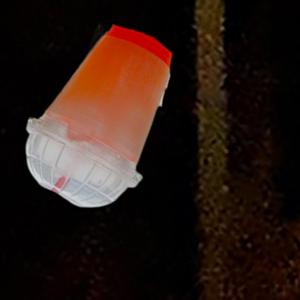
Label: cups